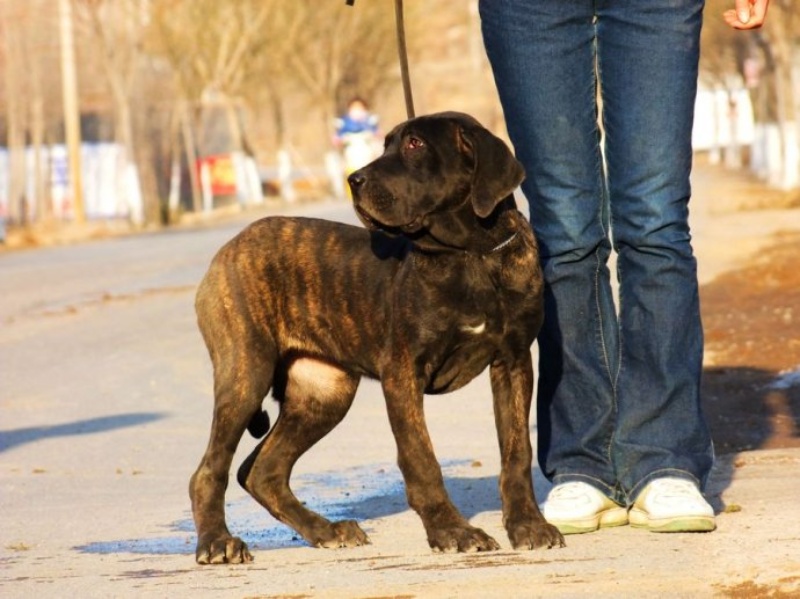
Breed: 220-n000032-Fila_Braziliero